Debarca

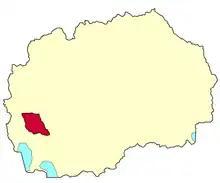
Debarca region.

Debarca or Drembica is a historical region in western North Macedonia, north of Ohrid and south-west of Kičevo. Its territory is now divided between Debarca Municipality and Kičevo Municipality.